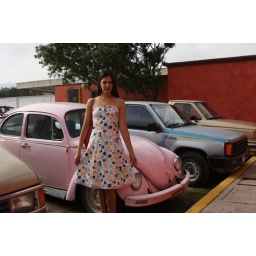
The girl in pink